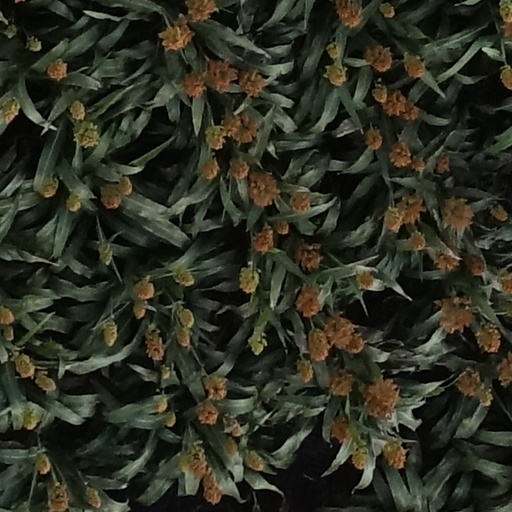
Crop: sorghum